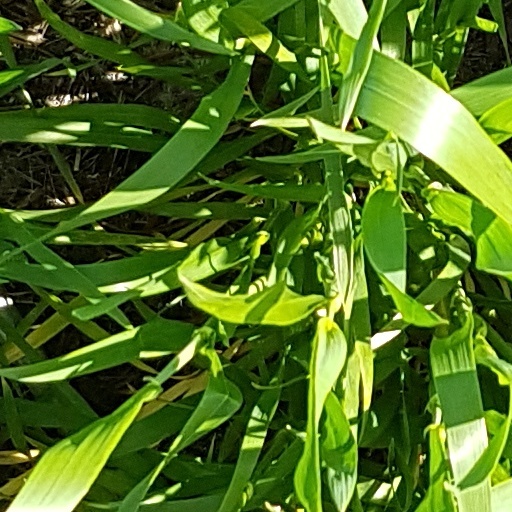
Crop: wheat